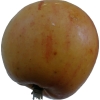
Label: Apple 14